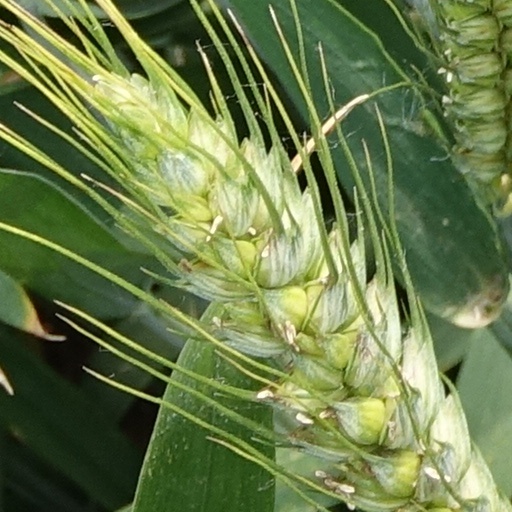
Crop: wheat